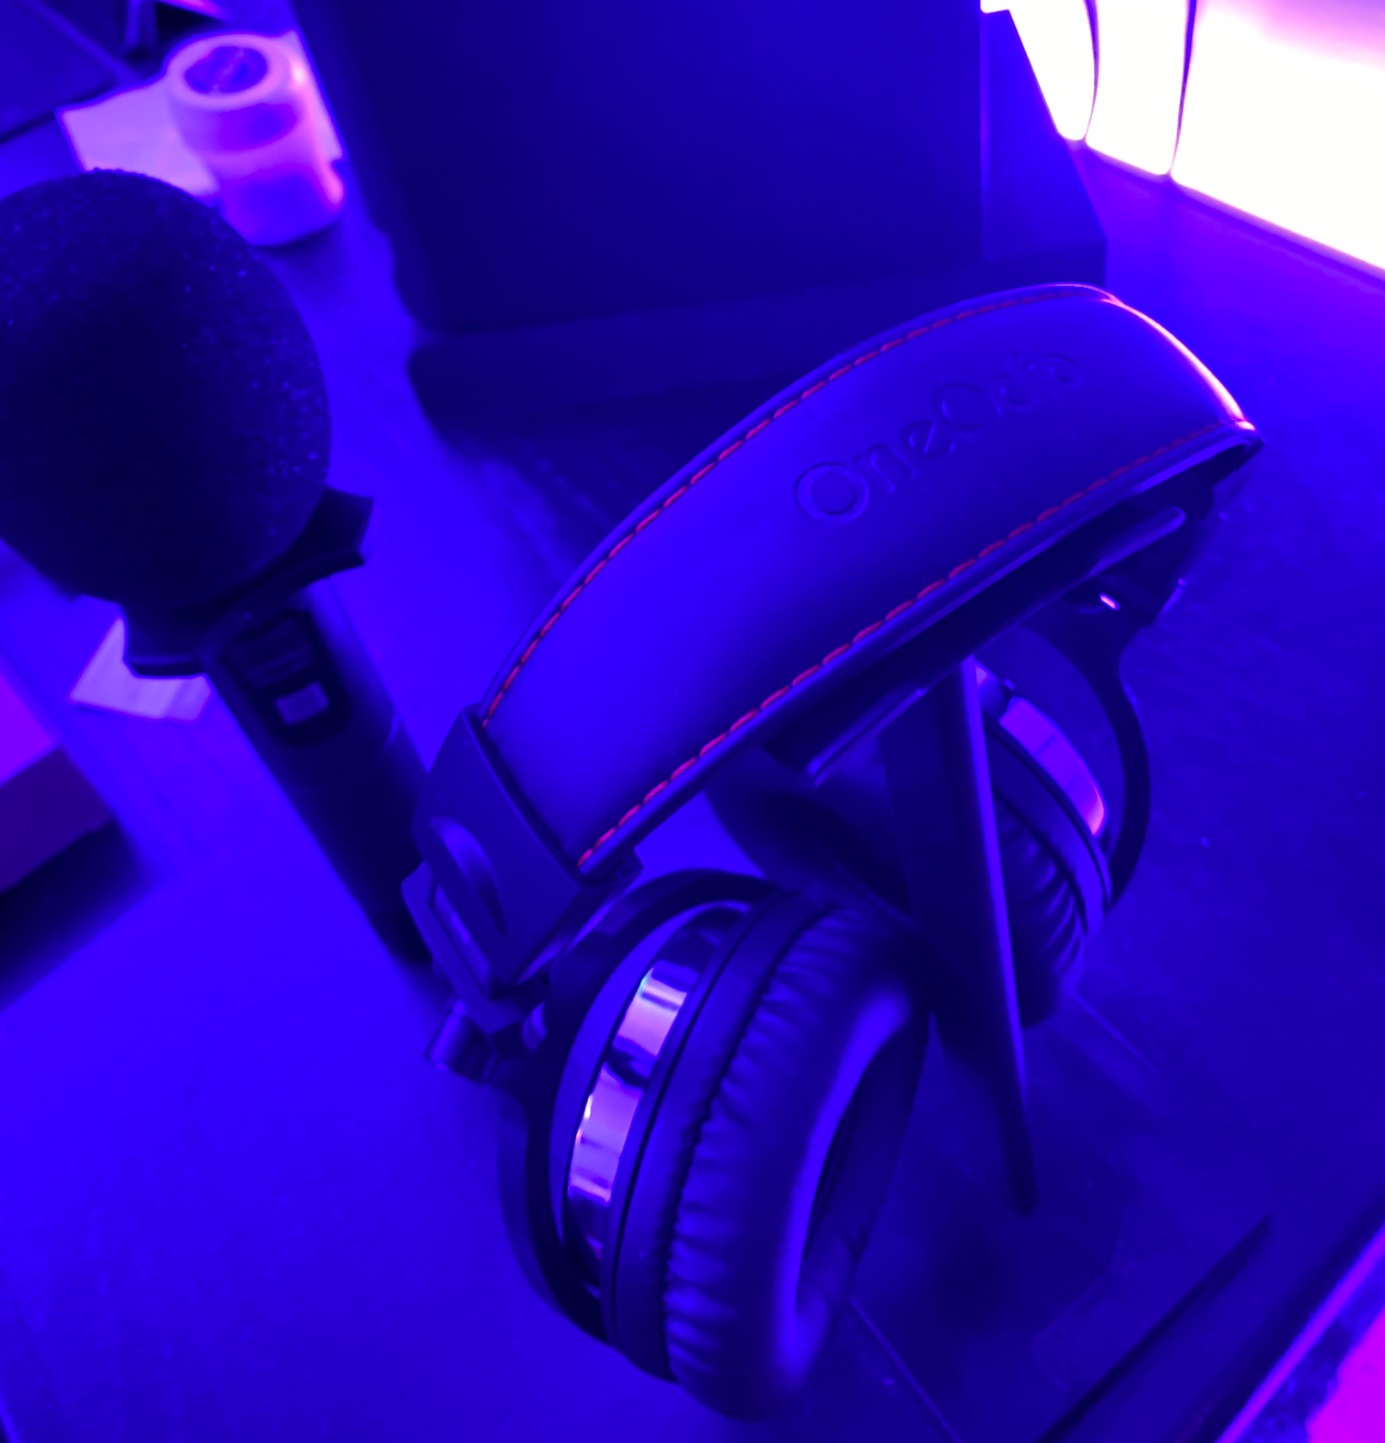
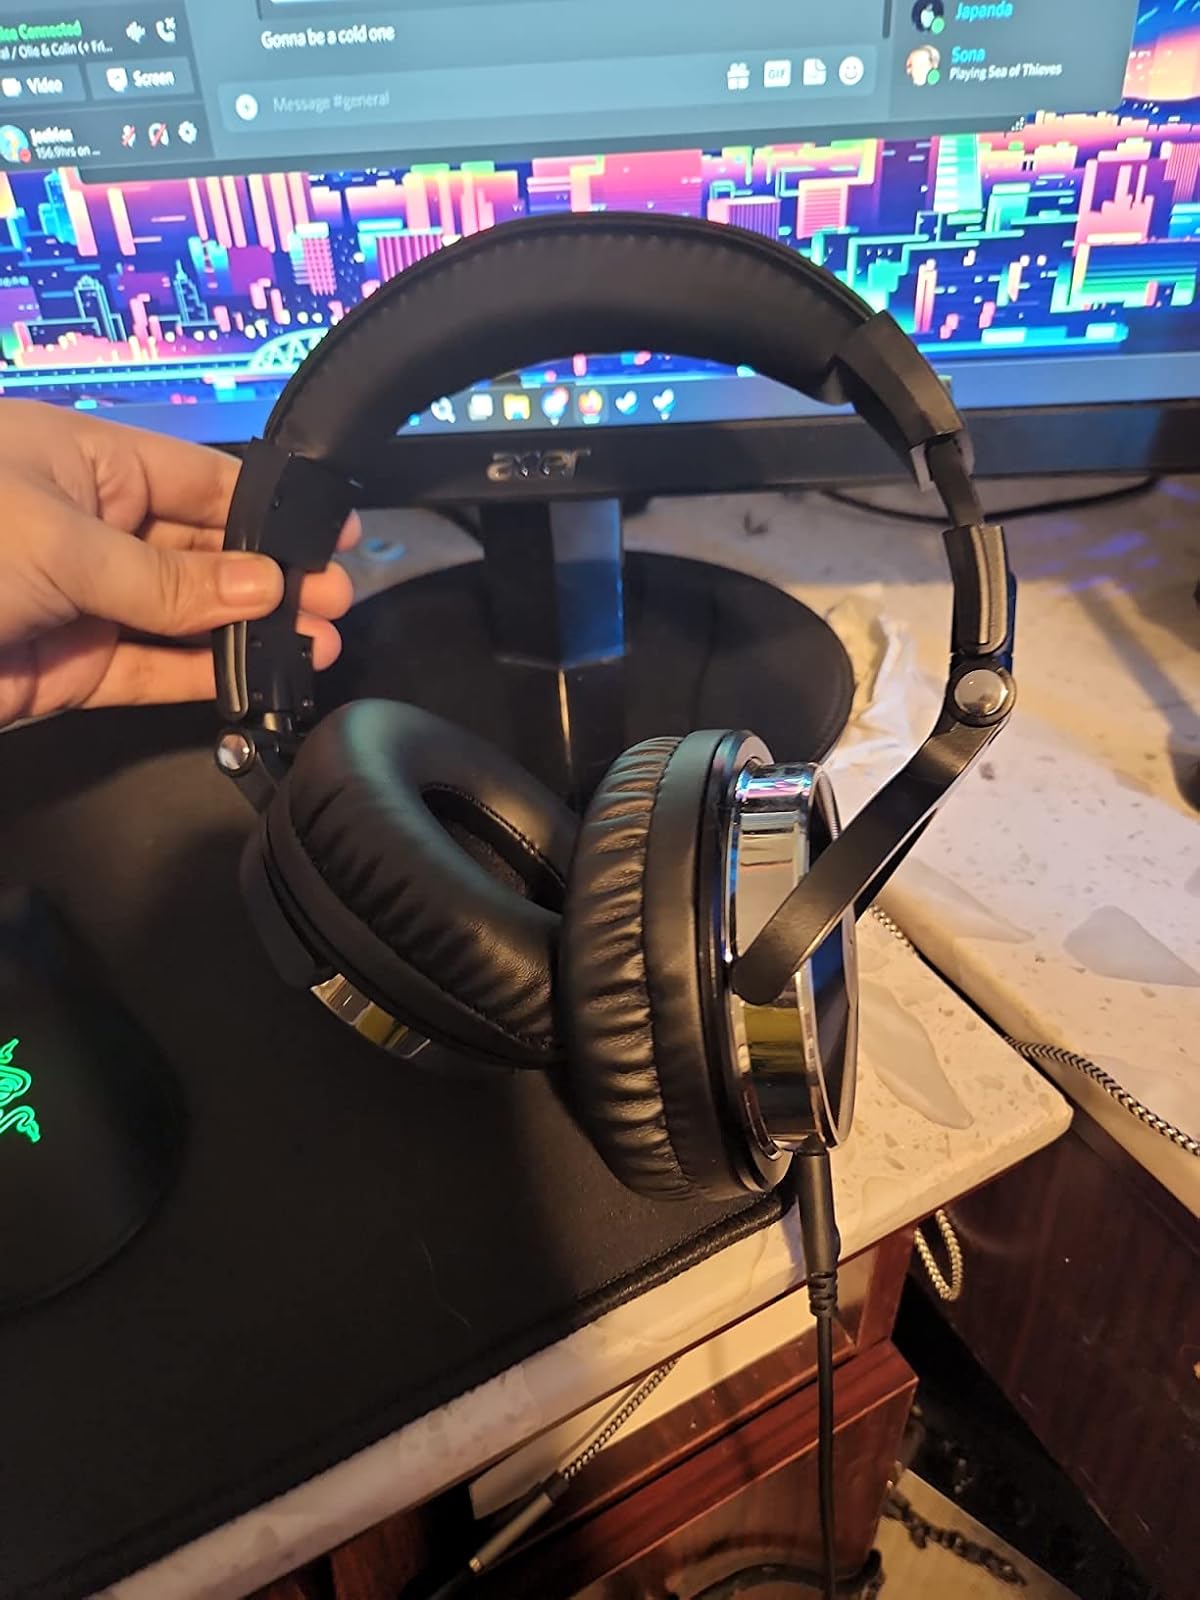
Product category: headphones
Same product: yes